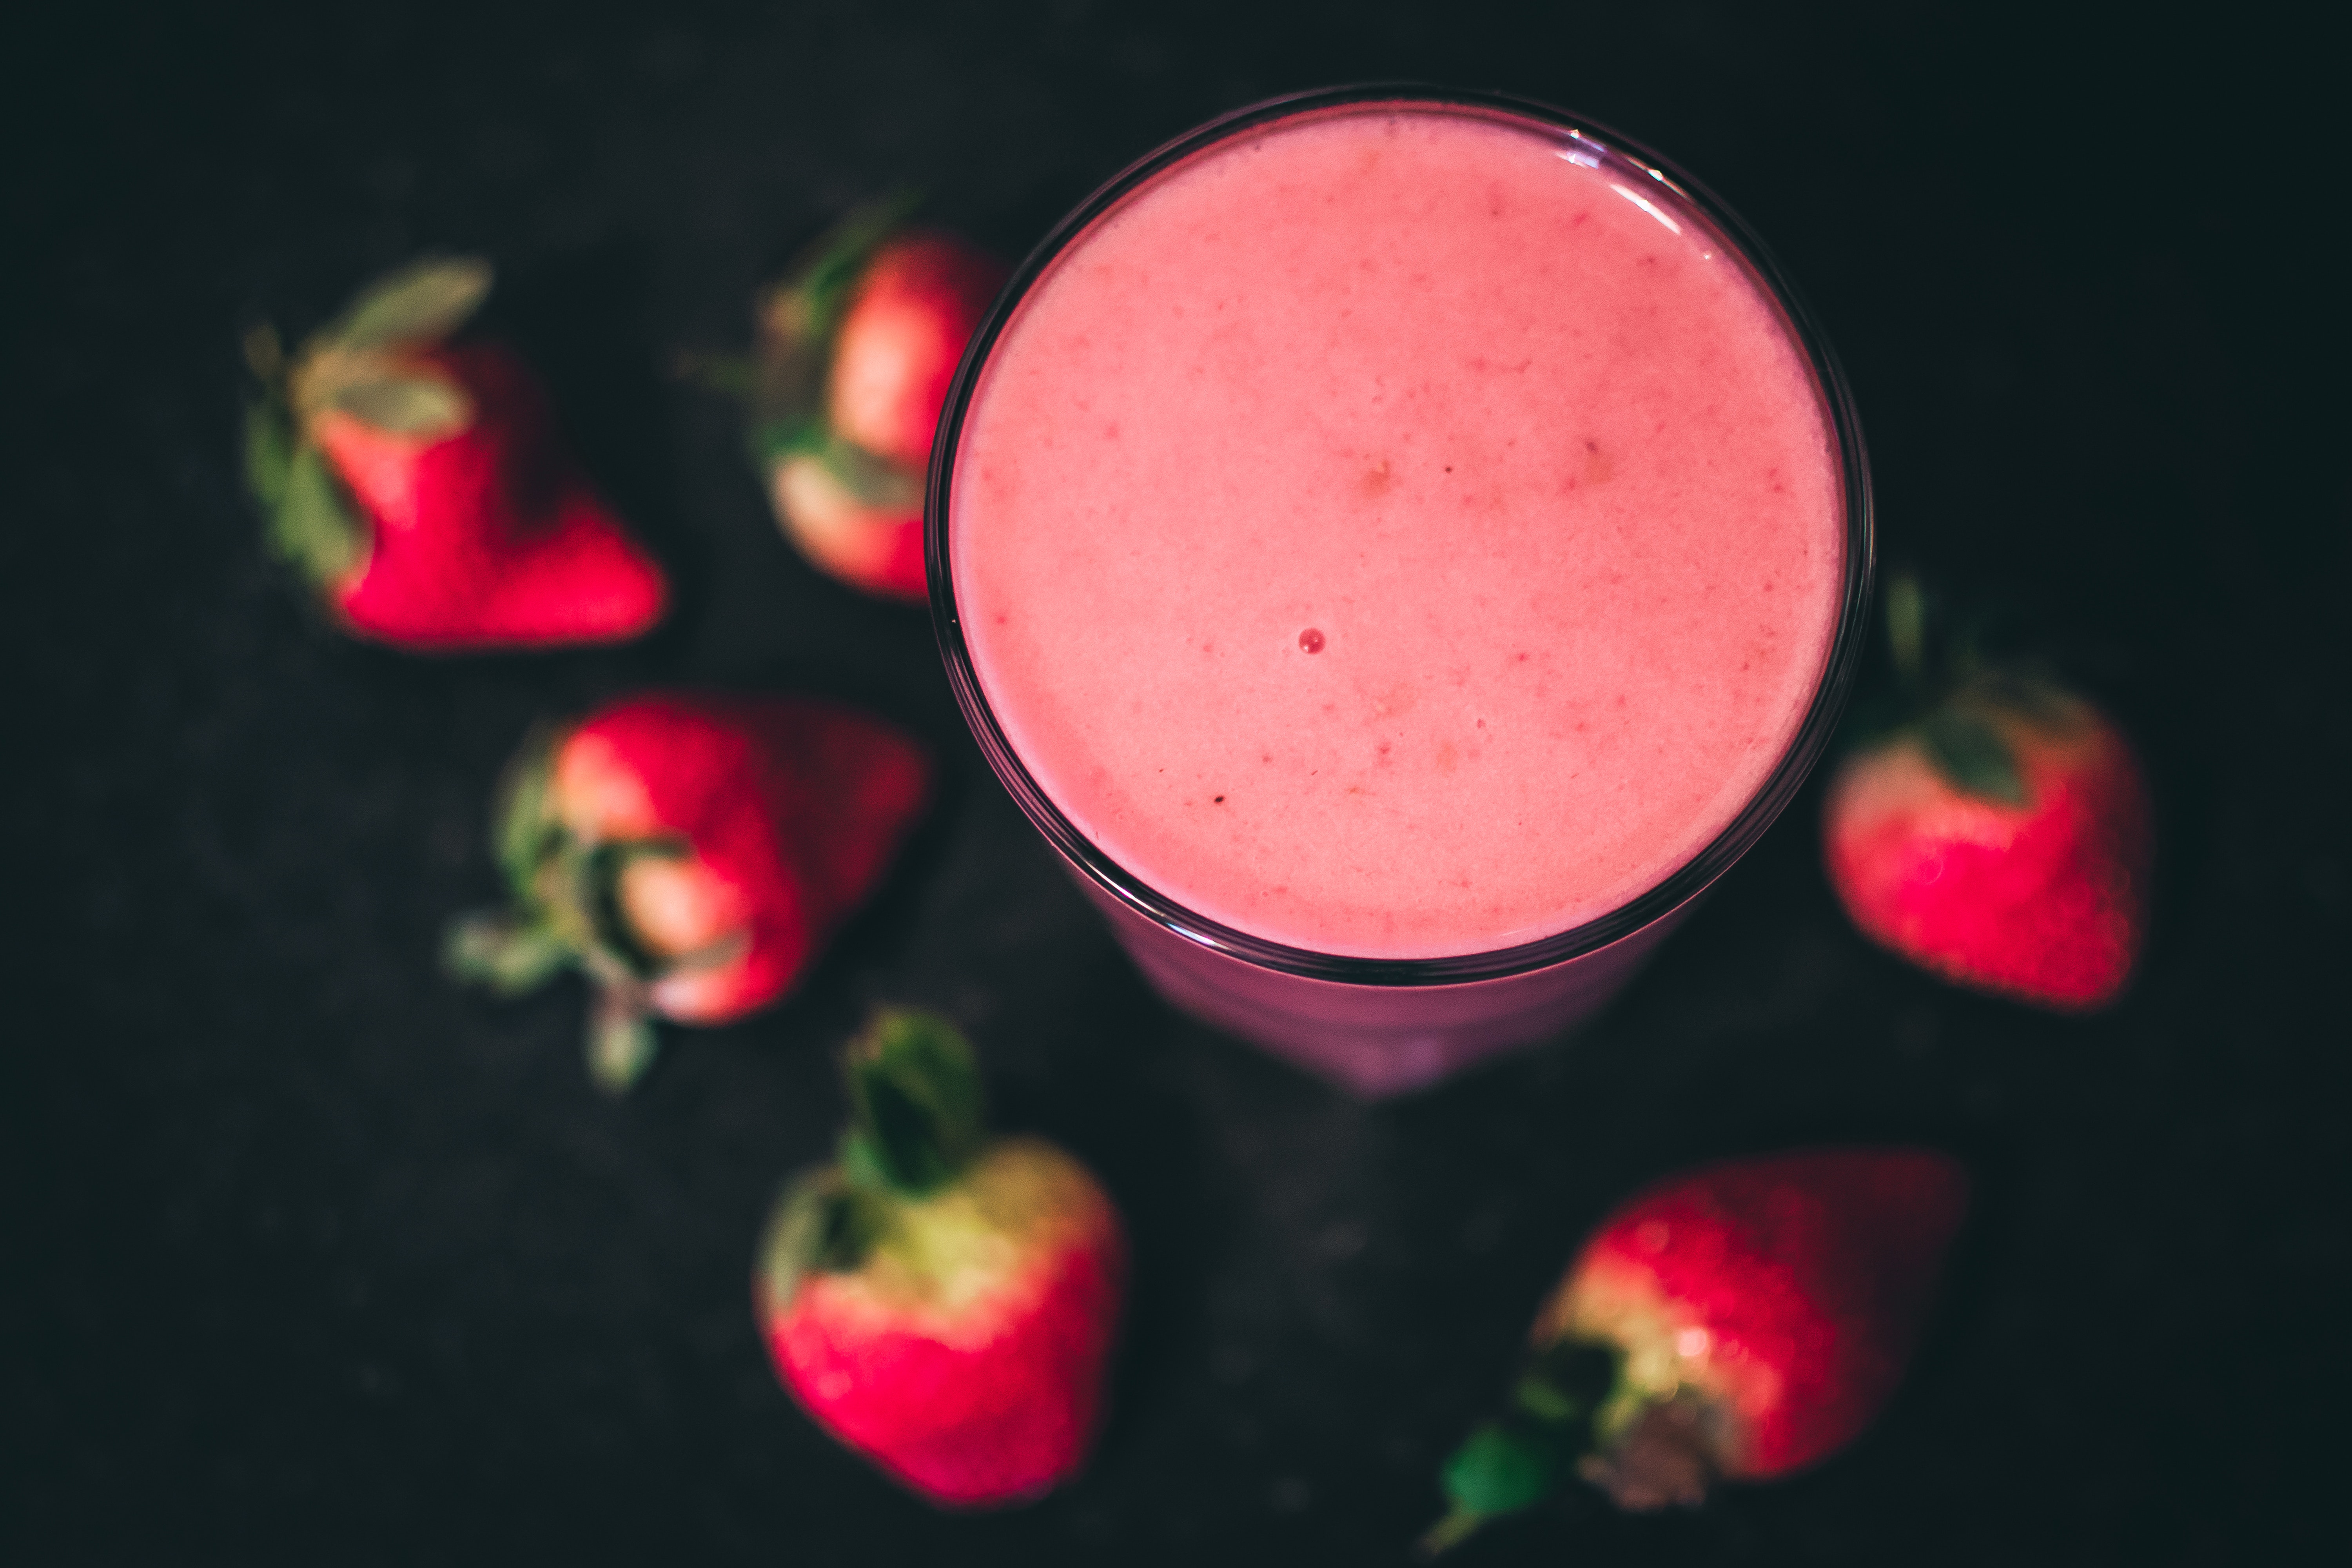
smoothie, pink, food, strawberry juice, health shake, drink, lassi, milkshake, non alcoholic beverage, juice, batida, pomegranate juice, fruit, vegetable juice, daiquiri